Tsukemen
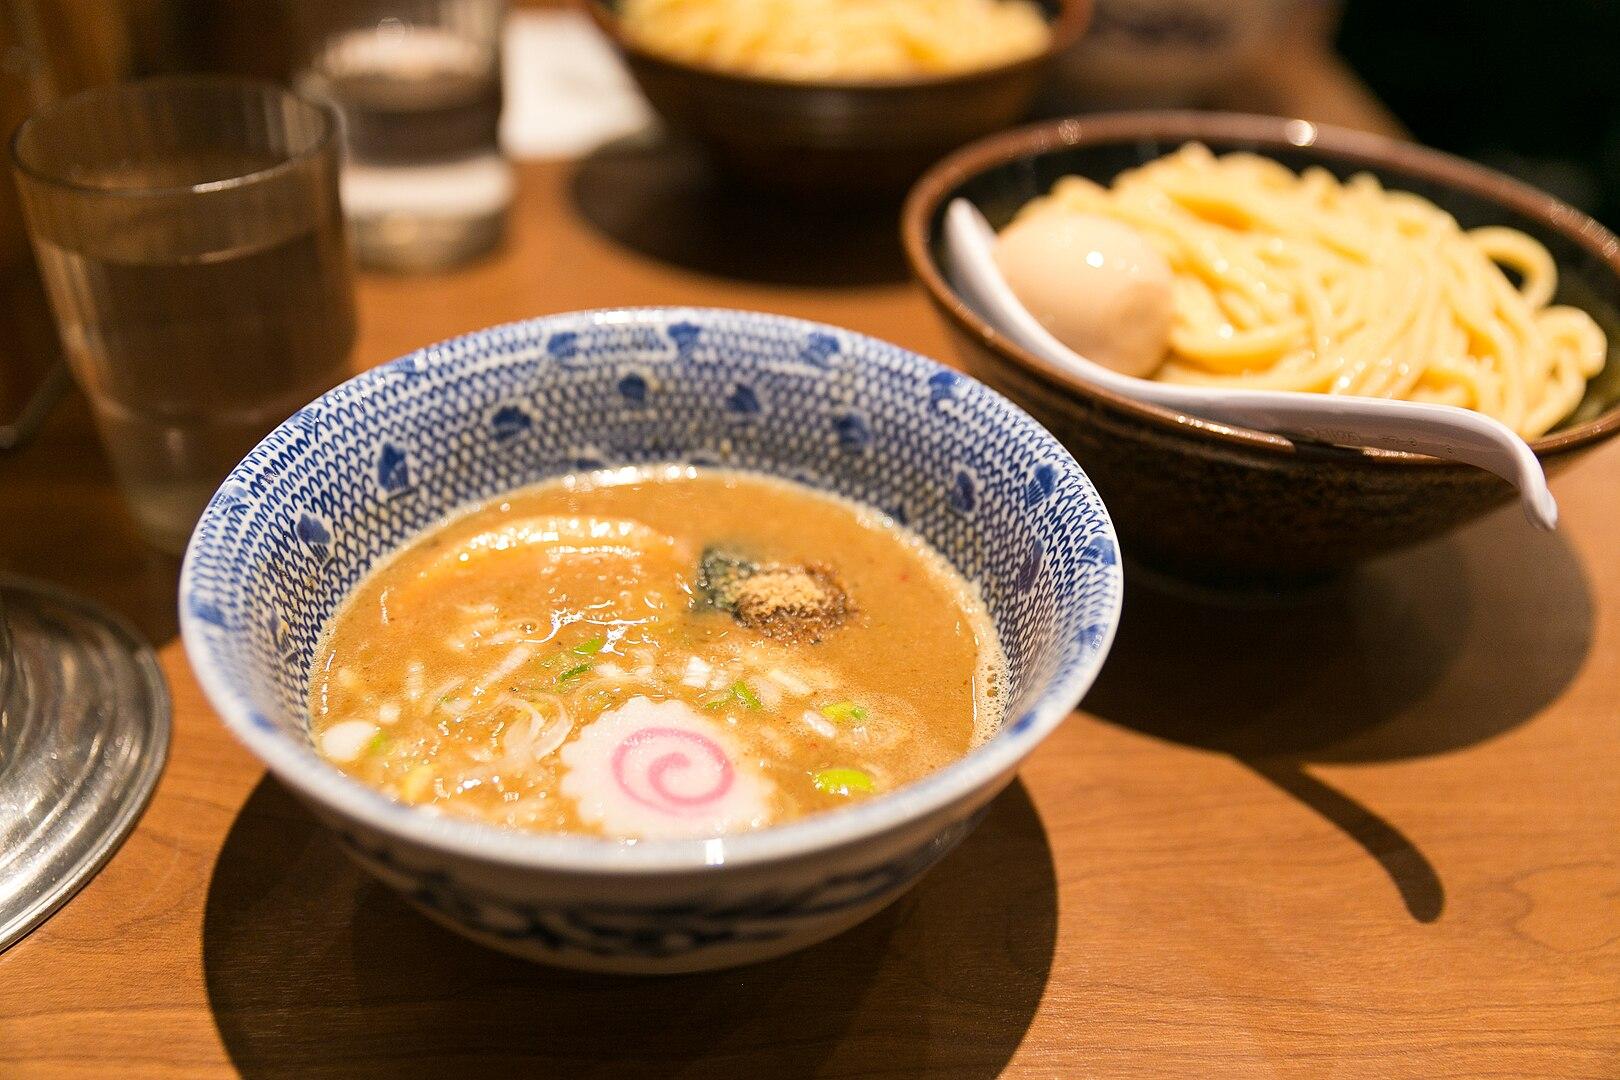
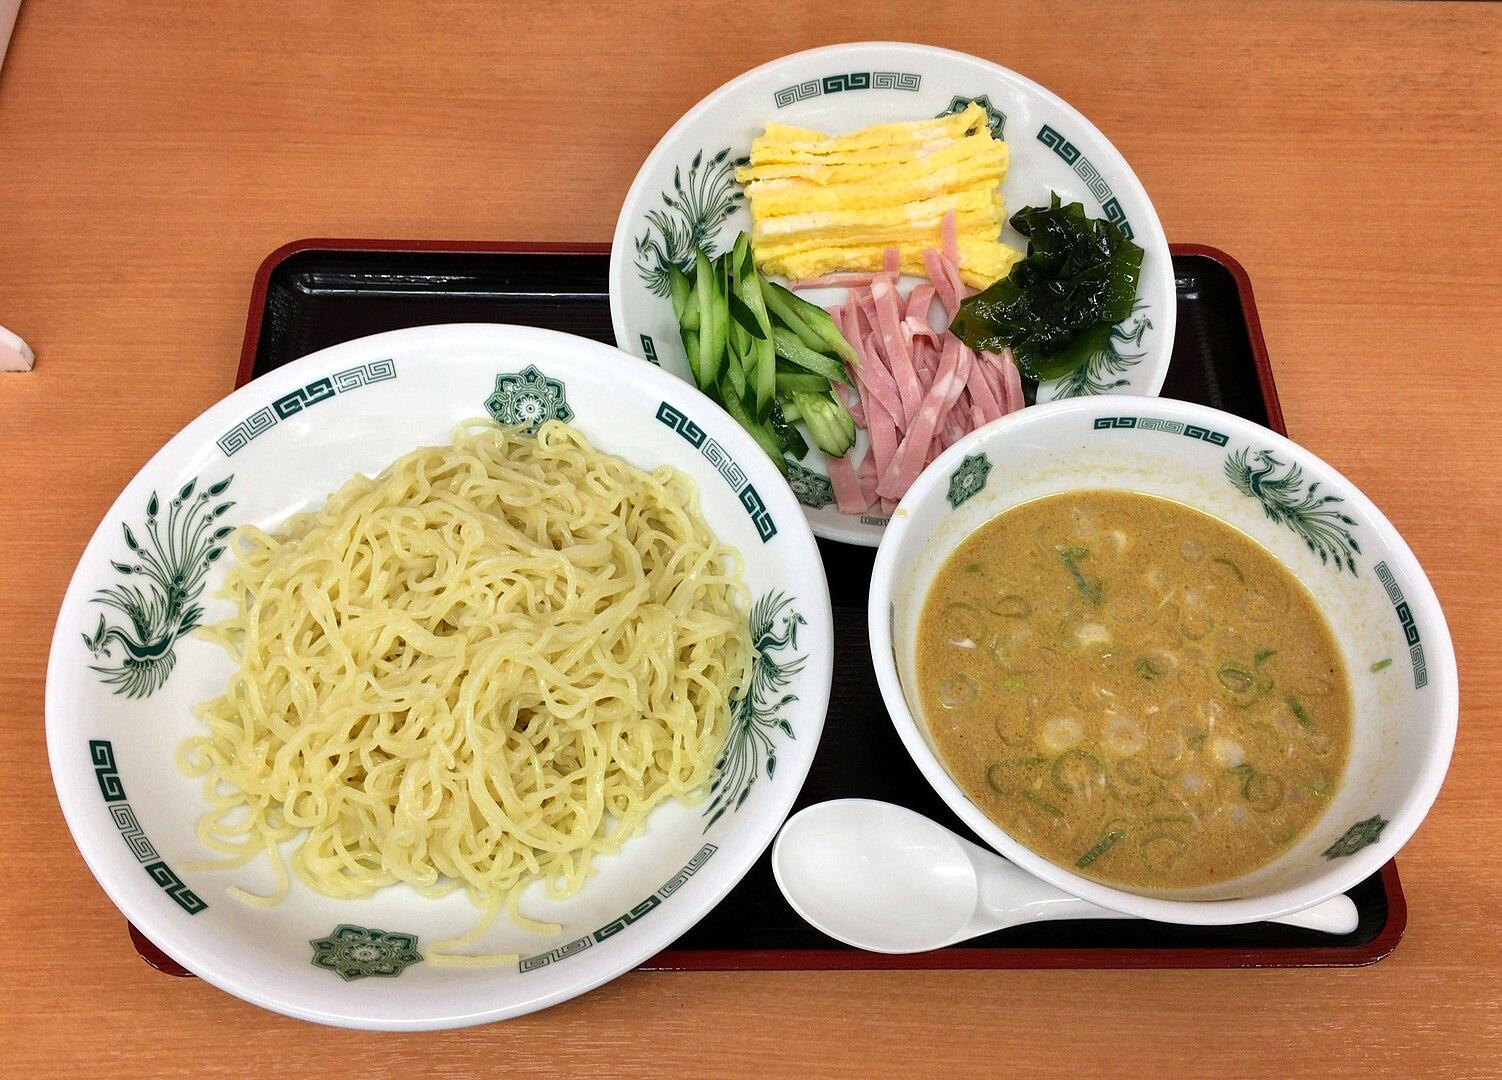
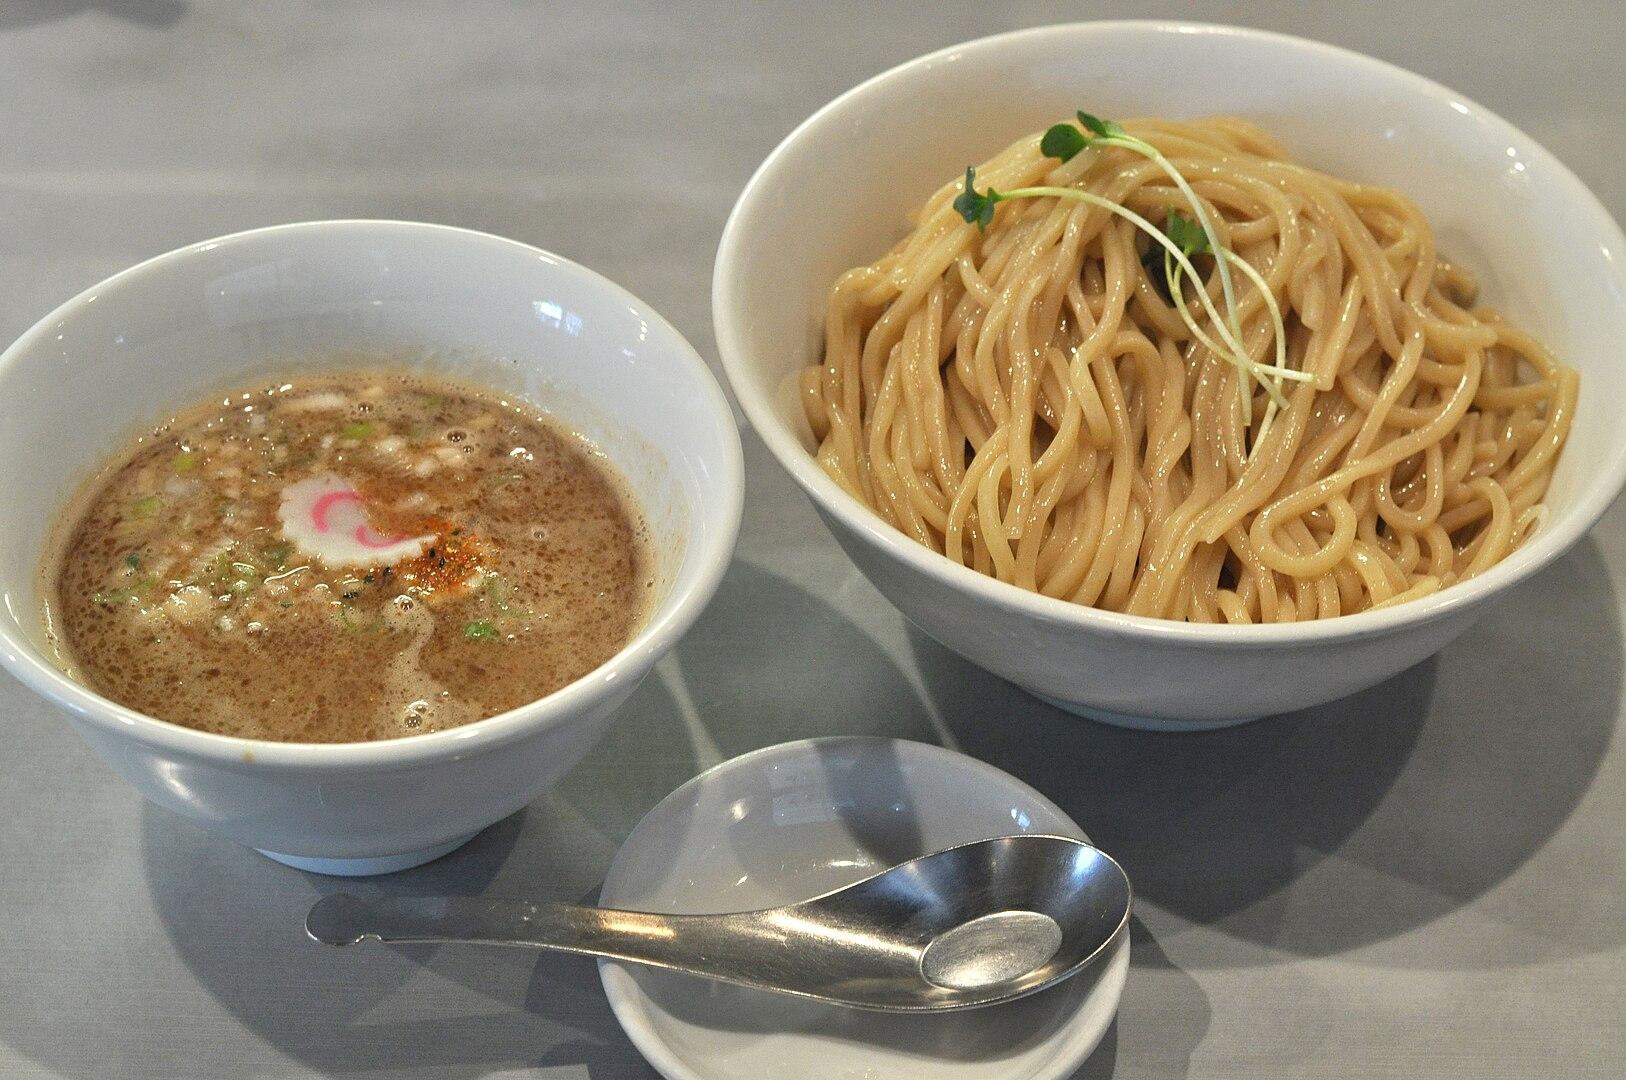
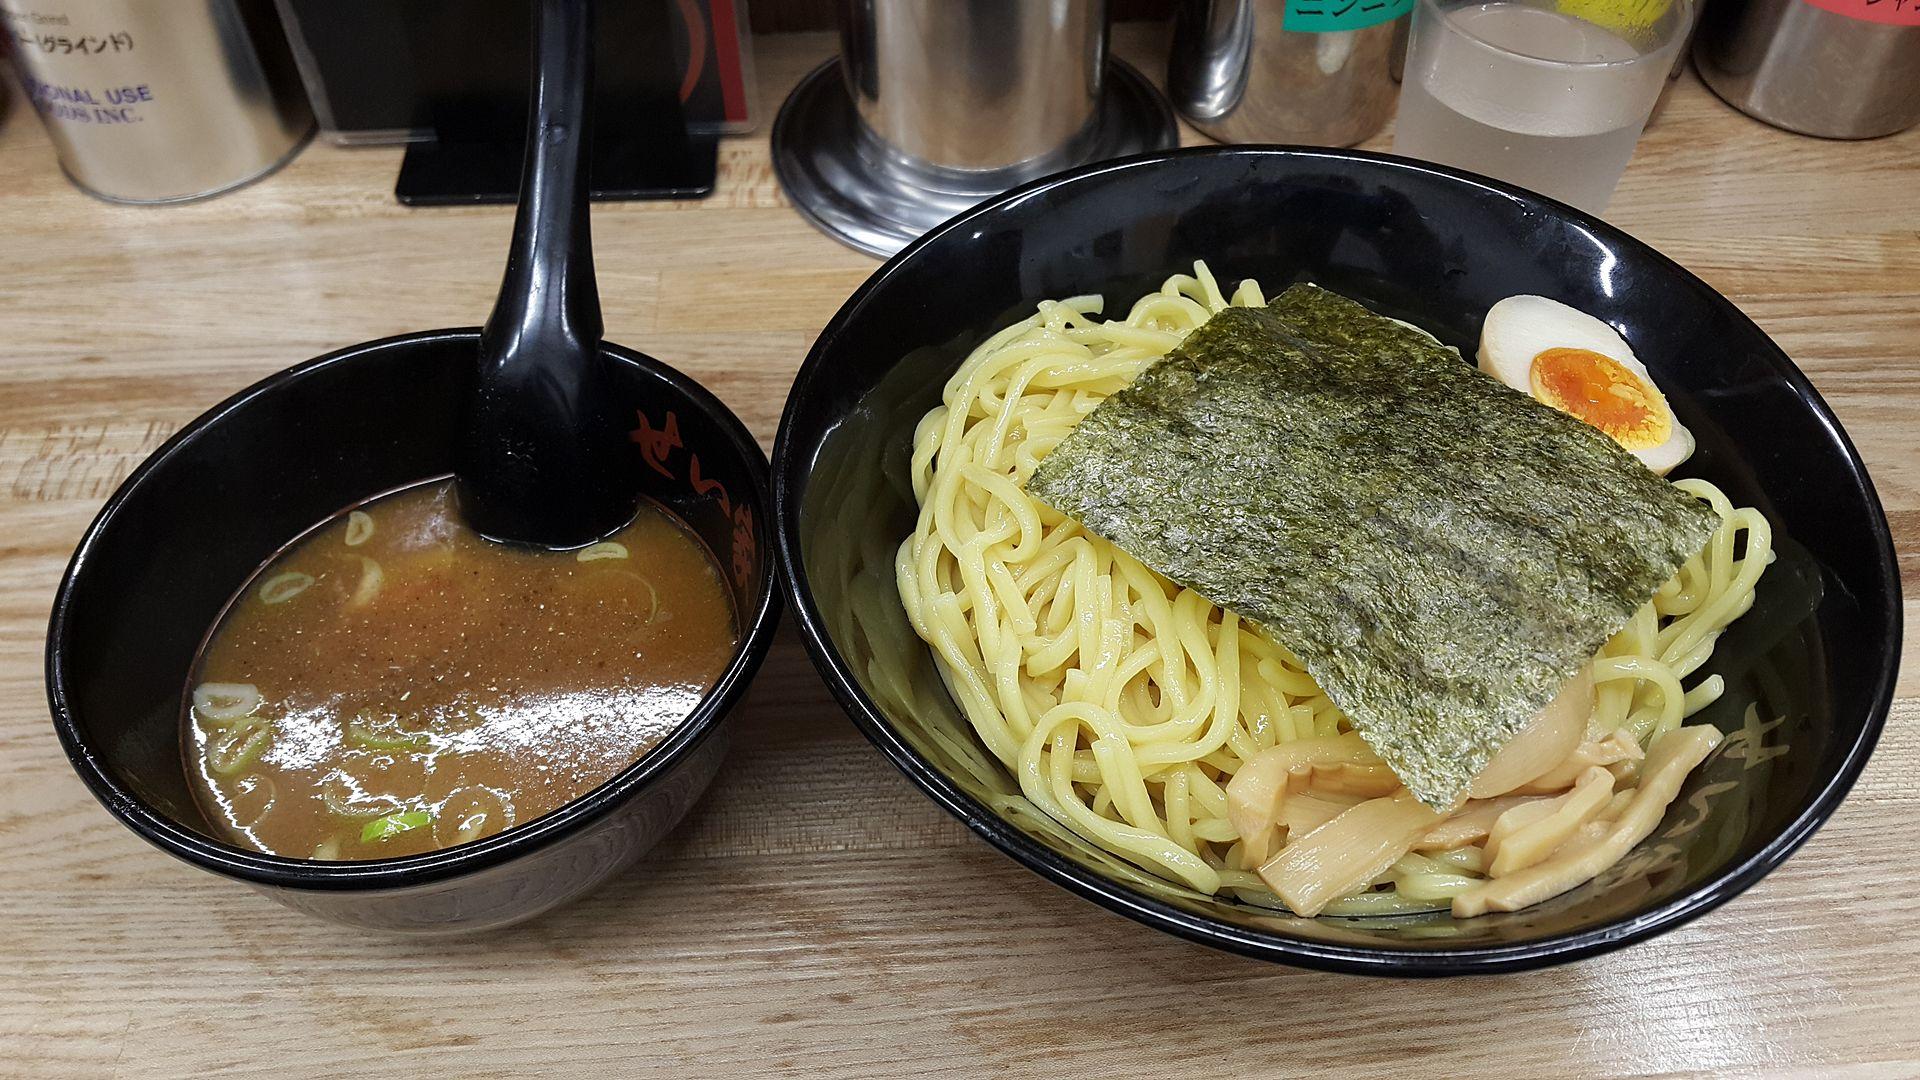
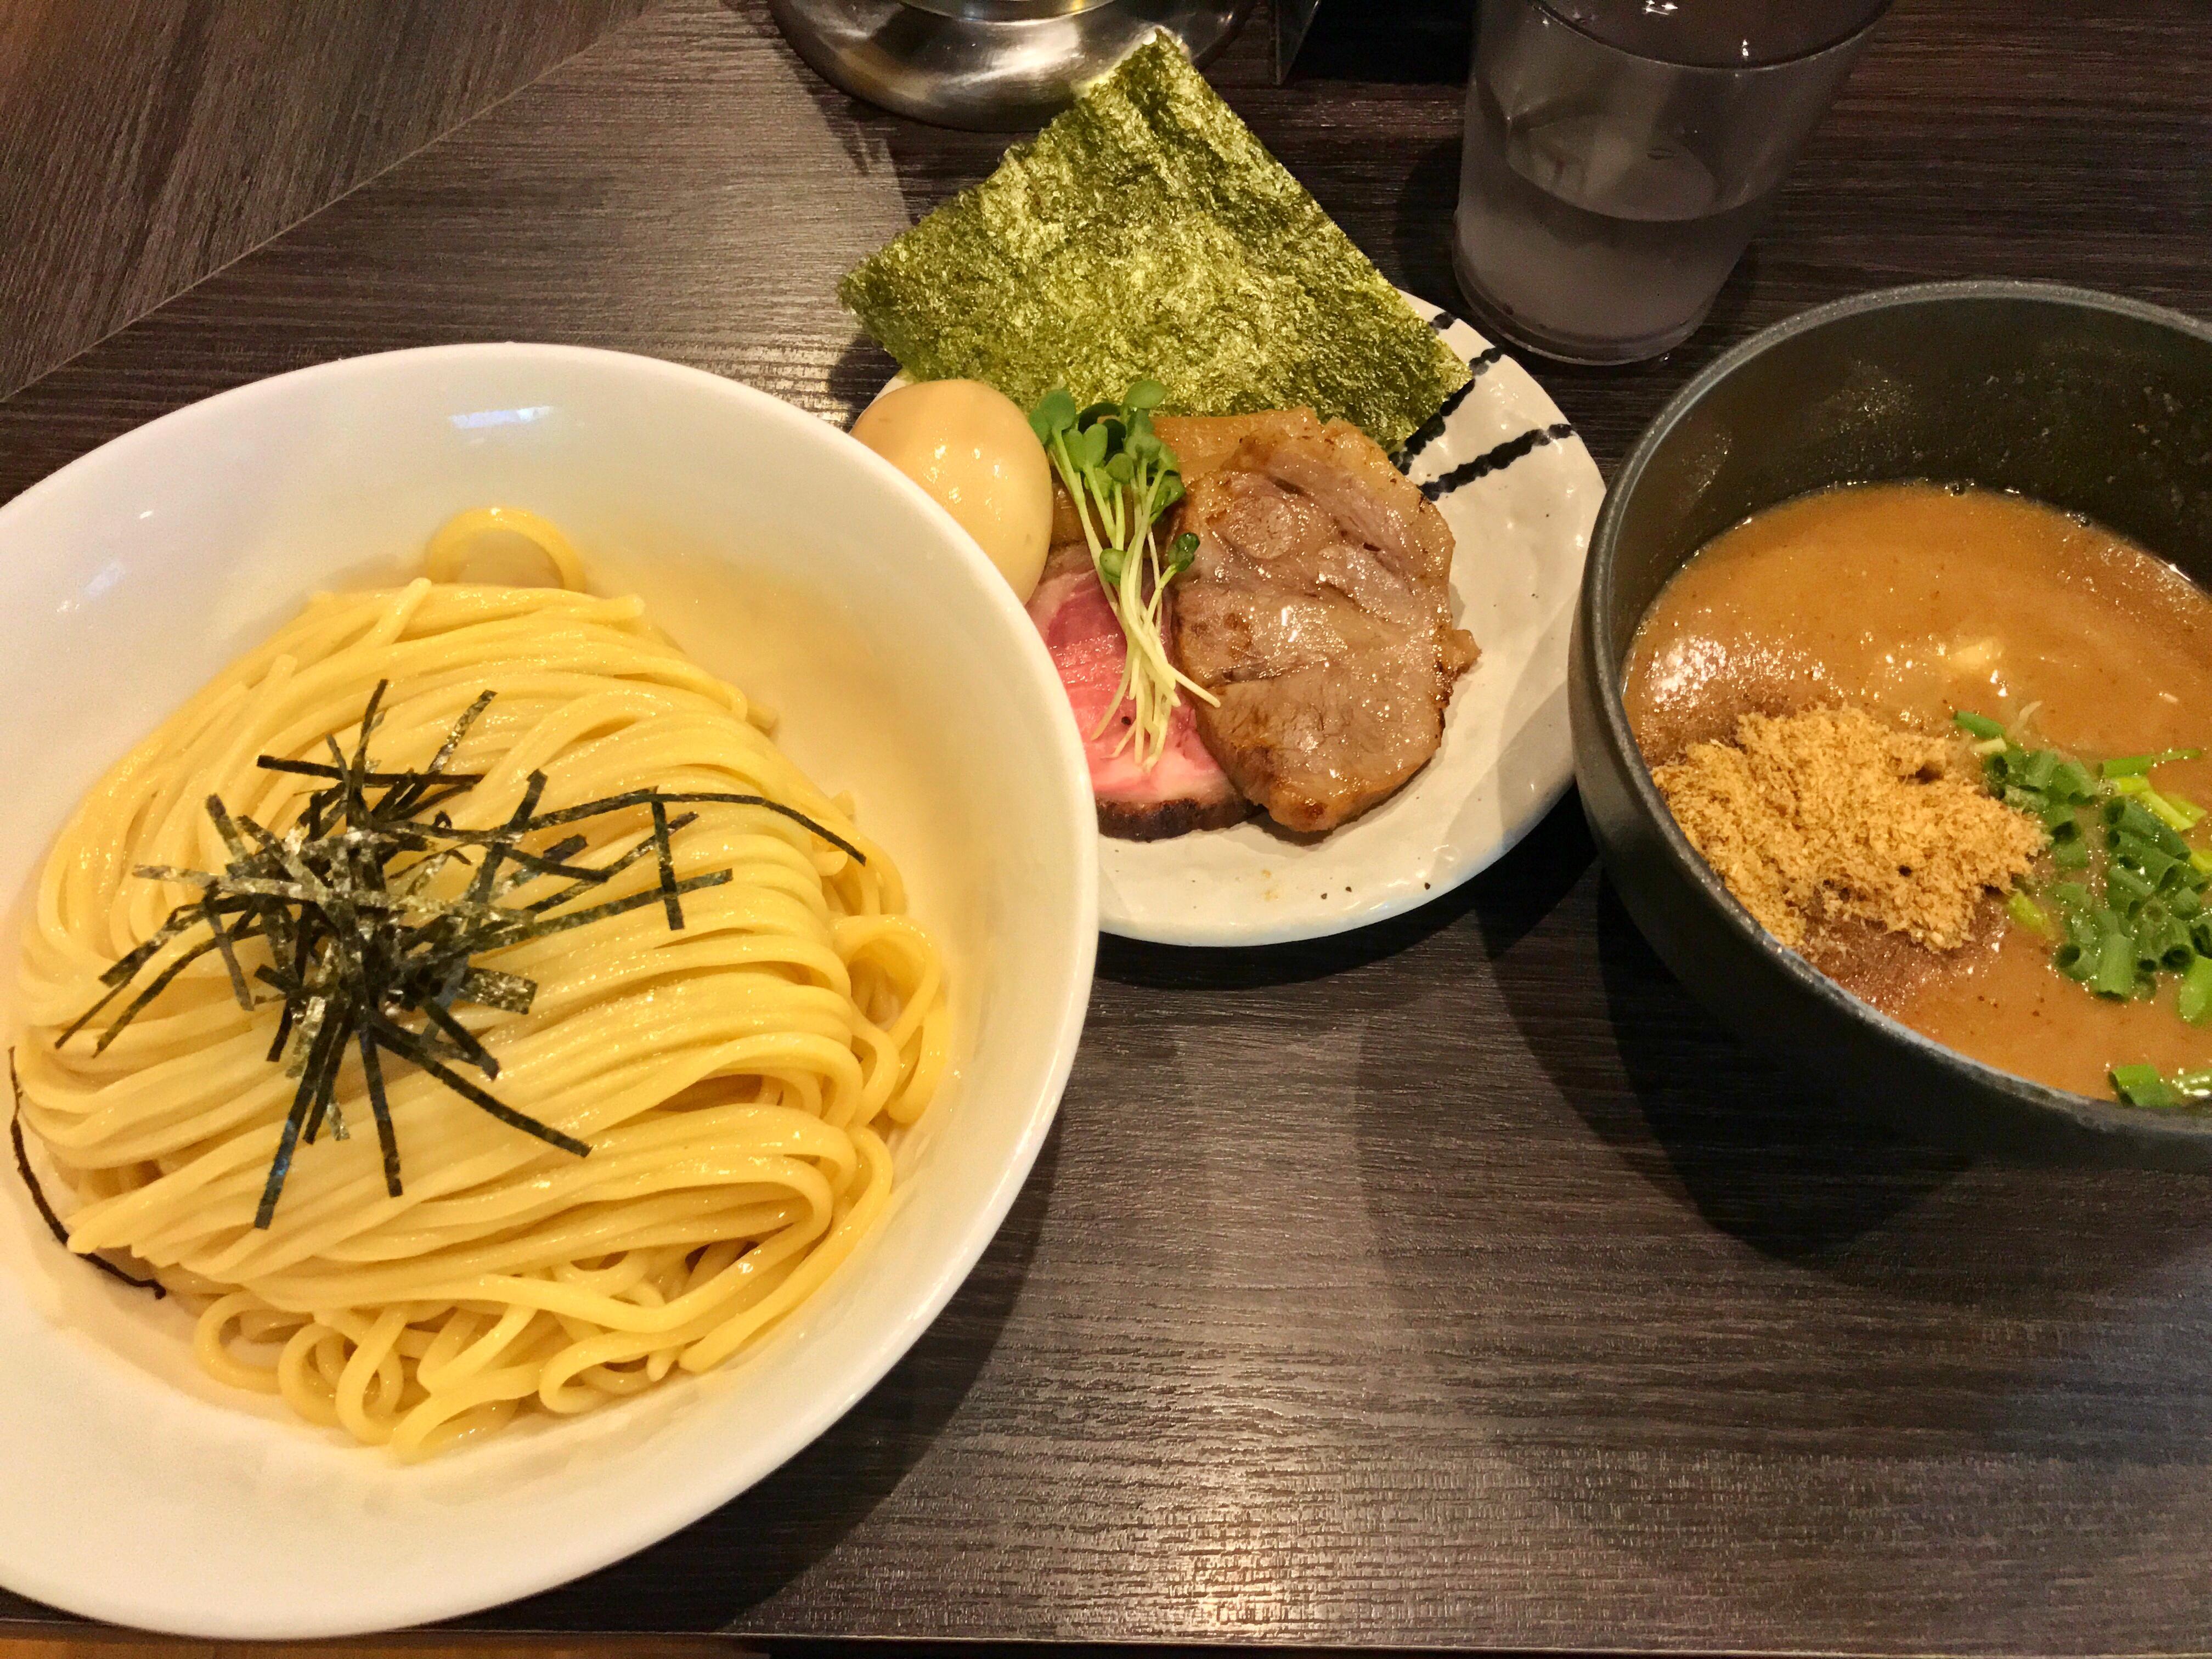
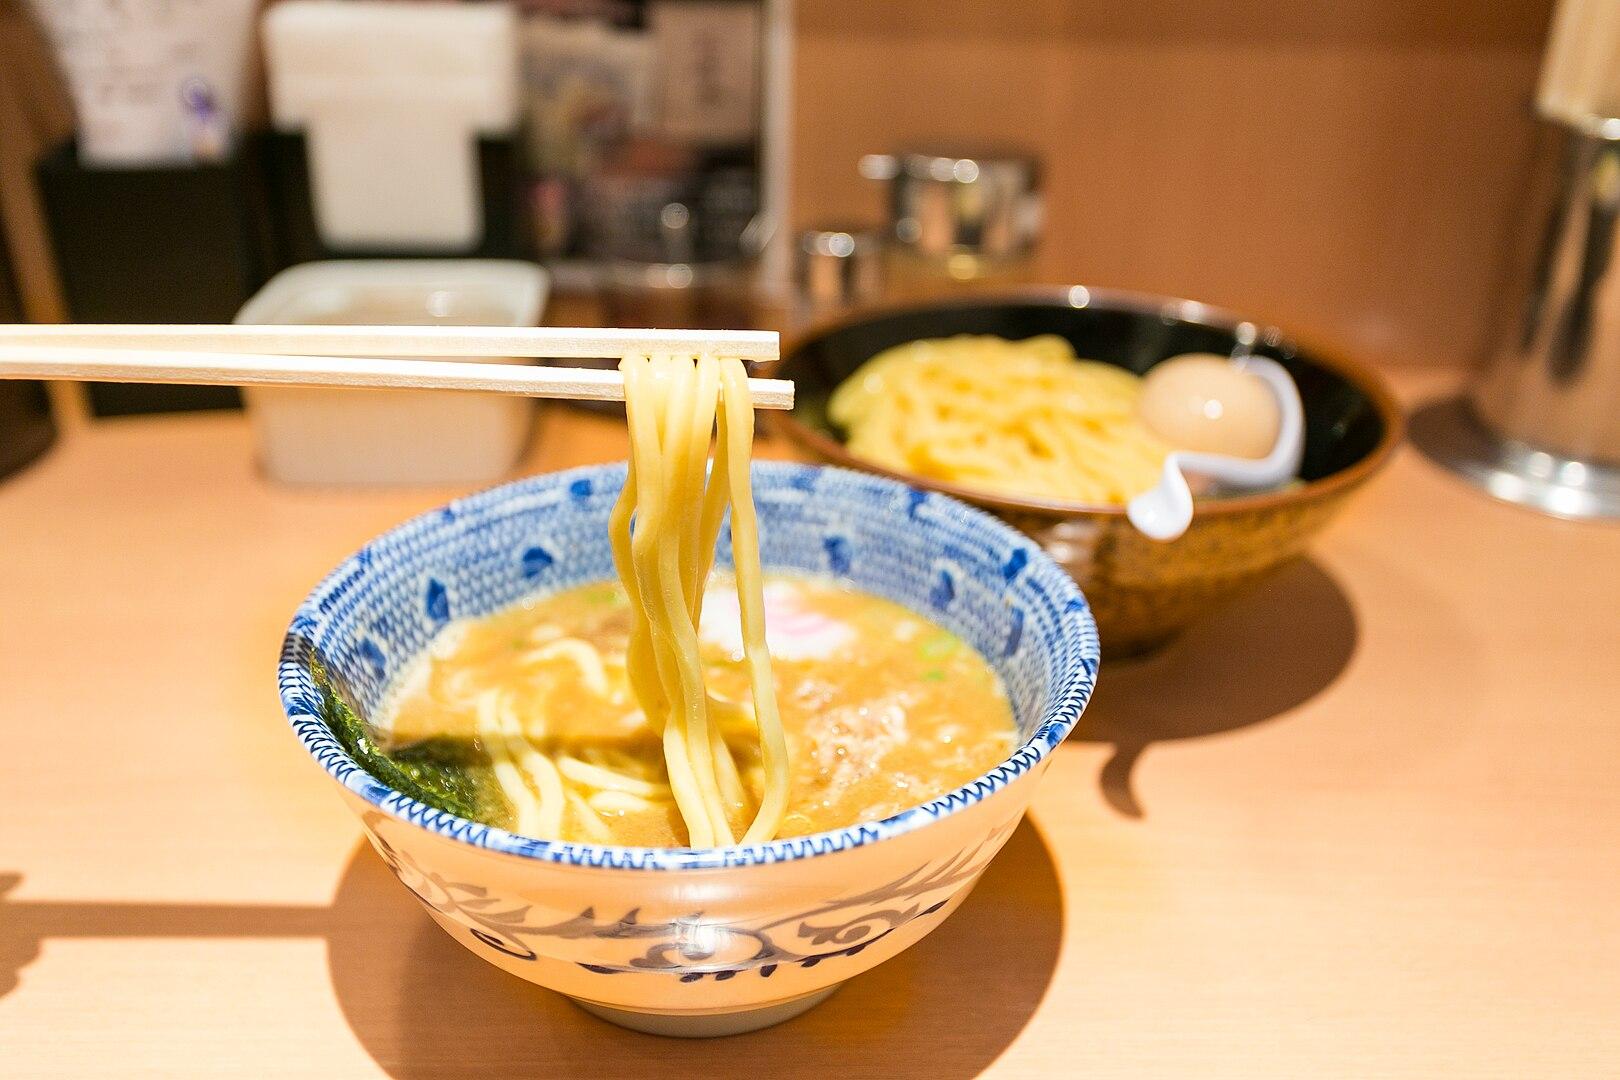
Also known as:
es - Spanish: Tsukemen
fr - French: Tsukemen
hy - Armenian: Ցուկեմեն
id - Indonesian: Tsukemen
it - Italian: Tsukemen
ja - Japanese: つけ麺
jv - Javanese: Tsukemen
ko - Korean: 쓰케멘
pt - Portuguese: Tsukemen
ru - Russian: Цукэмэн
th - Thai: สึเกเม็ง
tr - Turkish: Tsukemen
uk - Ukrainian: Цукемен
vi - Vietnamese: Tsukemen
yue - Cantonese: 沾麪
zh - Chinese: 沾麵
Category: noodle (ramen)
Cuisine: Japanese
Associated cuisines: Japanese
Area: Tokyo
Countries: Japan
Region: Eastern Asia, , , ,
The dish consists of noodles that are eaten after being dipped in a separate bowl of soup or broth.